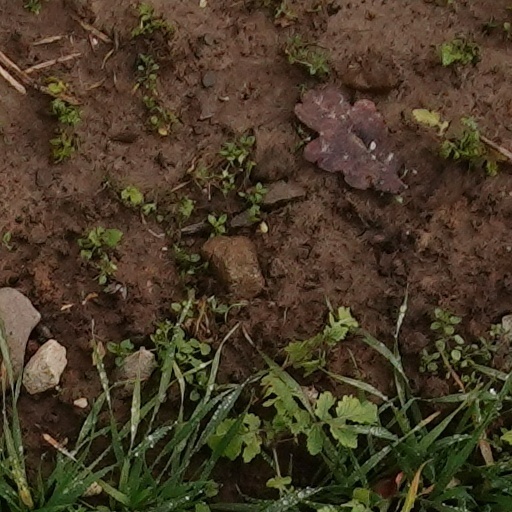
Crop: wheat